Sky position (RA, Dec in degrees): 119.503, 19.964
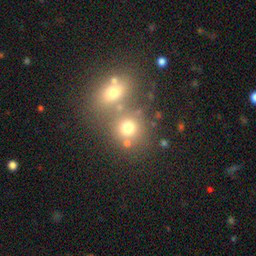
Galaxy morphology: Merging Galaxies